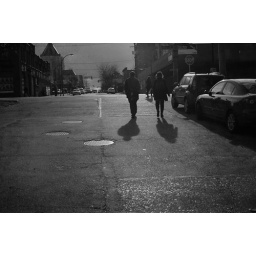
my neighbour running into me in the middle of the street taking photos.